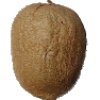
Label: Kiwi 1